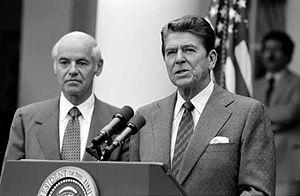
Le droit du travail aux États-Unis est caractérisé par son imbrication entre lois fédérales et lois des États fédérés, ainsi que par la grande flexibilité du marché du travail, notamment en matière de licenciement. De façon générale, les lois fédérales instituent des standards minimums, les États pouvant imposer des standards plus élevés.
Le Professional Air Traffic Controllers Organization fut un syndicat américain des contrôleurs aériens, membre de l'AFL-CIO.